Ranganathaswamy Temple, Srirangam

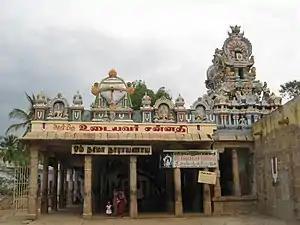
Sri Ramanuja Shrine at The Ranganathasamy Temple in Srirangam

The Hall of 1000 pillars is a fine example of a planned theatre-like structure and opposite to it is the "Sesha Mandap". The 1000-pillared hall made of granite was constructed in the Vijayanagara period (1336–1565) on the site of the old temple. The most artistic halls that the Nayaks added to the complex is the "Sesha Mandap" on the east side of the fourth enclosure. The hall is celebrated for the leaping animals carved on to the piers at its northern end. The pillars consists of sculptures of wildly rearing horses bearing riders on their backs and trampling with their hoofs upon the heads of rampant tigers, seem only natural and congruous among such weird surroundings. The great hall is traversed by one wide aisle in the centre for the whole of its greater length, and intersected by transepts of like dimension running across at right angles. There still remain seven side aisles on each side, in which all the pillars are equally spaced out. The "Garuda Mandapa" (hall of the legendary bird deity of Vishnu, "garuda") located on the south side of the third enclosure is another Nayak addition. Courtly portrait sculptures, reused from an earlier structure, are fixed to the piers lining the central aisle. A free-standing shrine inside the hall contains a large seated figure of Garuda; the eagle-headed god faces north towards the principal sanctum. The "Kili mandapa" (Hall of parrot) is located next to the Ranganatha shrine, in the first enclosure of the temple. Elephant balustrades skirt the access steps that ascend to a spacious open area. This is bounded by decorated piers with rearing animals and attached colonettes in the finest 17th-century manner. Four columns in the middle define a raised dais; their shafts are embellished with undulating stalks.